Home invasion

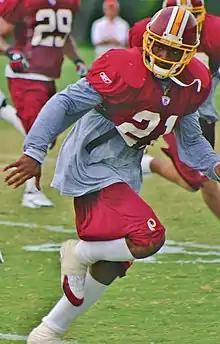
Sean Taylor, a University of Miami and Washington Redskins football player, was fatally injured during an invasion of his home in November 2007

The Lindbergh Kidnapping – In 1932, one-year-old Charles Augustus Lindbergh, Jr. was kidnapped from his family's home in East Amwell, New Jersey and later murdered. The offender perpetrated the crime by using a ladder to enter a second floor bedroom of the Lindbergh residence while the family was asleep.